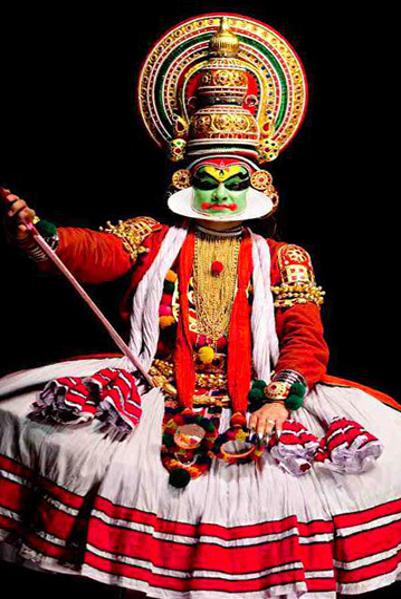
Dance form: kathakali